Indian Airlines Flight 503

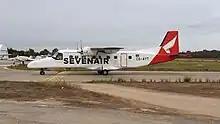
A Dornier 228 similar to the one involved in the accident

Indian Airlines Flight 503 was a scheduled flight operated by Indian Airlines between Agatti and Thiruvananthapuram, with a stopover in Kochi. On 30 July 1998, the Dornier 228 aircraft crashed shortly after takeoff from Kochi killing all six people onboard and three people on the ground.